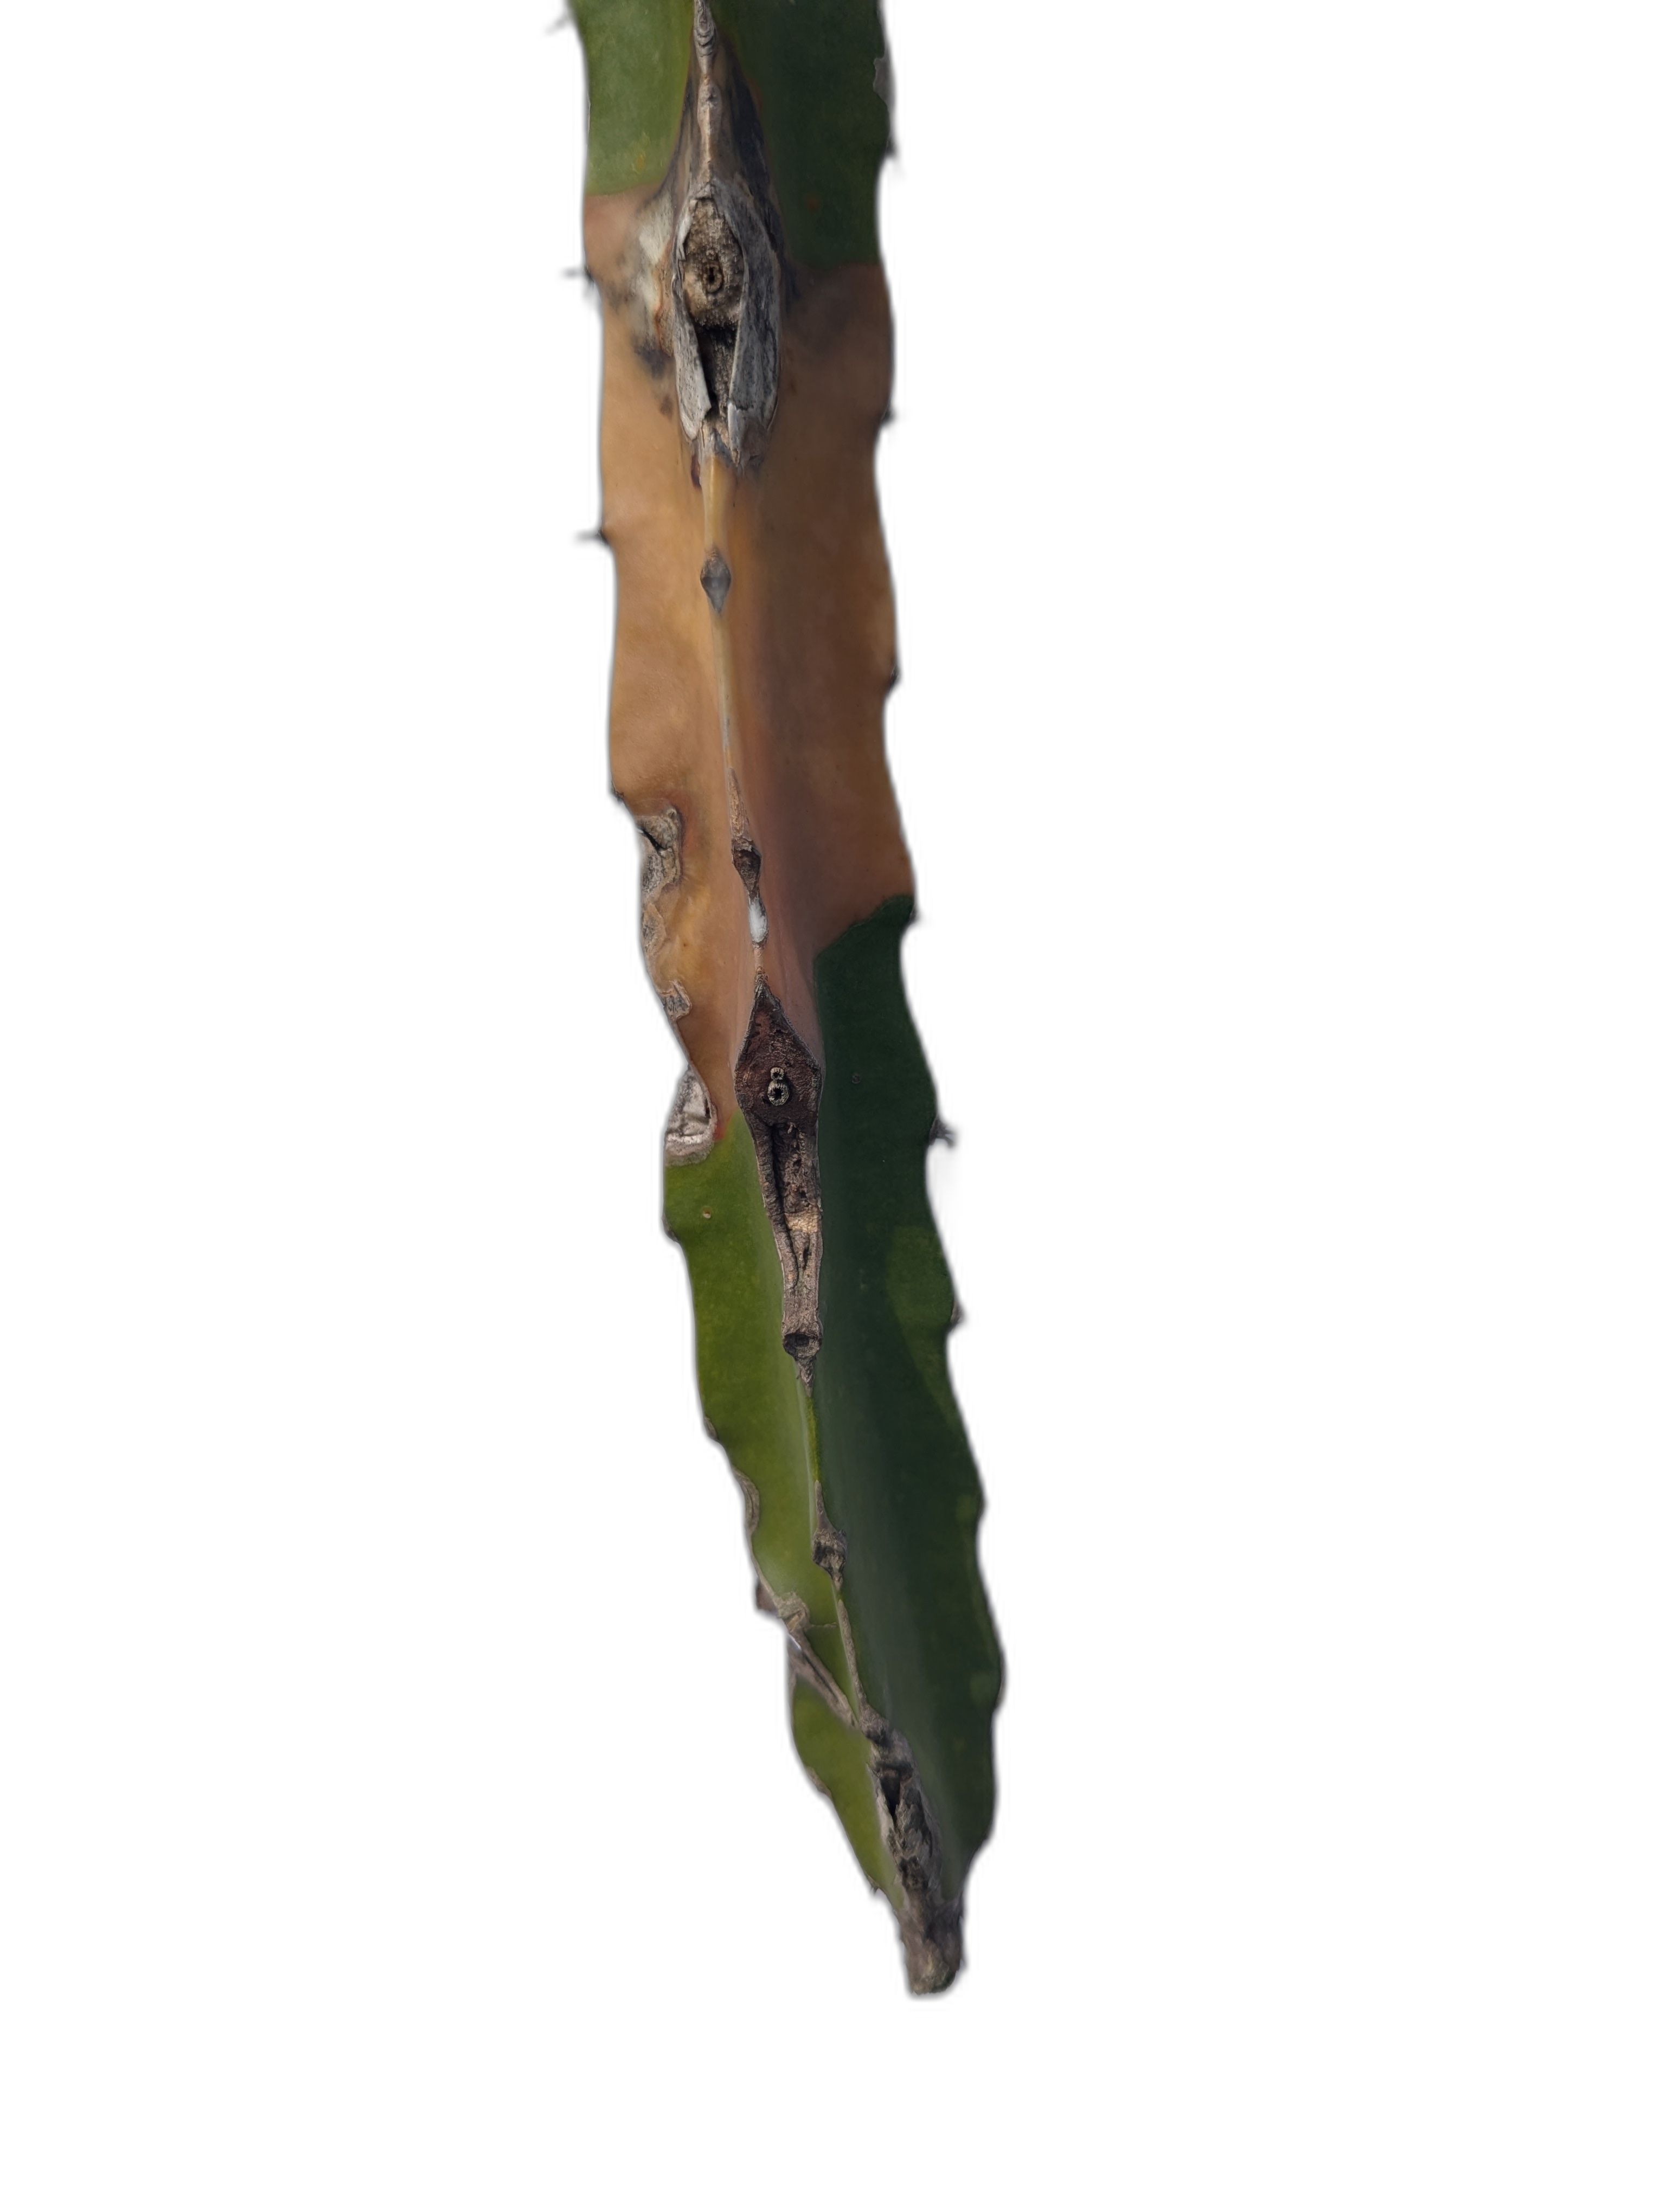
Label: Bad leaf